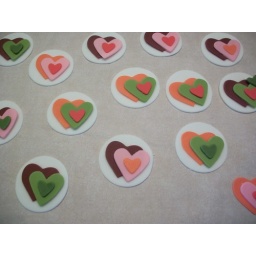
Fondant hearts in different shades of pink, green and orange